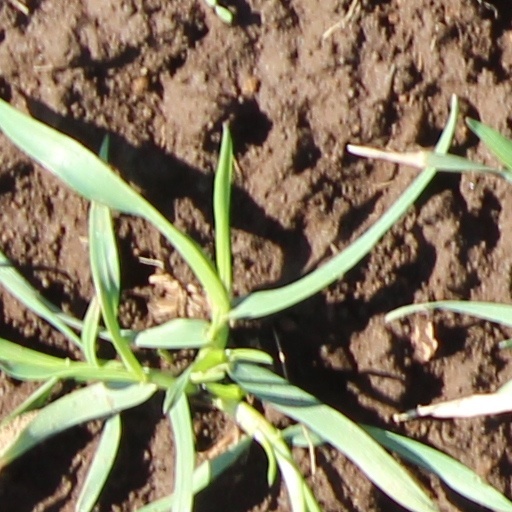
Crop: wheat